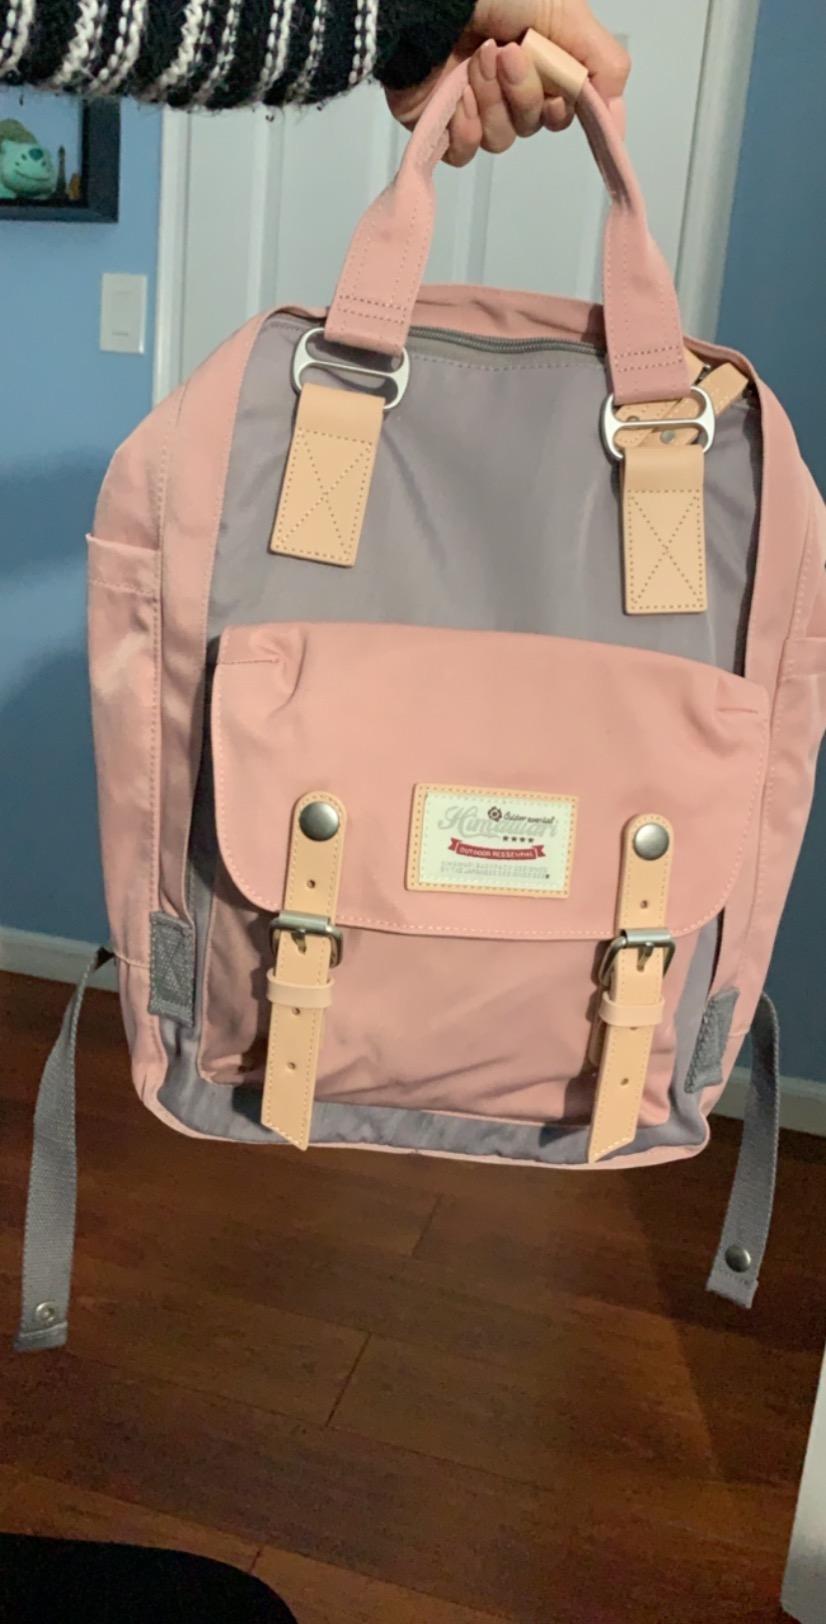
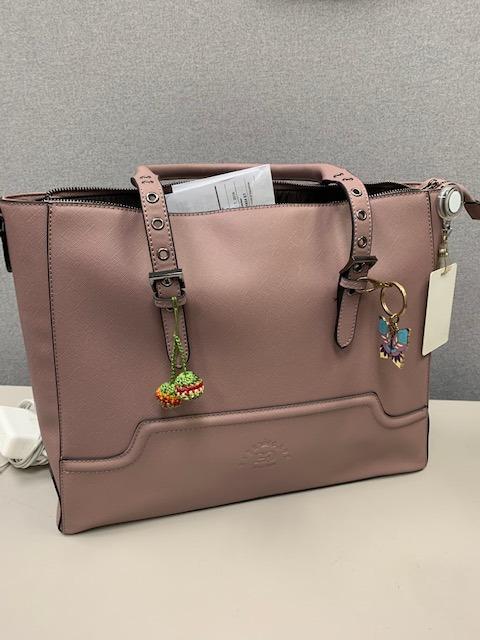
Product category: bag
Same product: no